Nikolai Kutepov

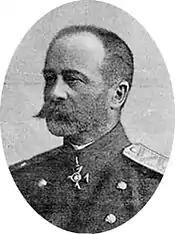
Nikolai Kutepov

Nikolai Ivanovich Kutepov (—/1907) was the author of fundamental "Grand Ducal, Tsarist and Imperial Hunting in Russia". Kutepov has made an extensive research on subject, collecting all known documents from archives and libraries. Kutepov was also entrusted to write the appropriate article for "Brockhaus and Efron Encyclopedic Dictionary". In 1893 he published "A Memorable Note on the Matter of Making the Reference Collection for the History of Grand Ducal, Tsarist and Imperial Huntings in Russia" ("Памятная записка о положении дела по составлению "Сбоpника матеpиалов, касающихся истоpии великокняжеской, цаpской и импеpатоpской охот в Pоссии"). In May 1894 Kutepov offered the first sample of his work to Alexander III. His final work Kutepov called "the Tsar's high quality books" ("царские книги высокого качества").